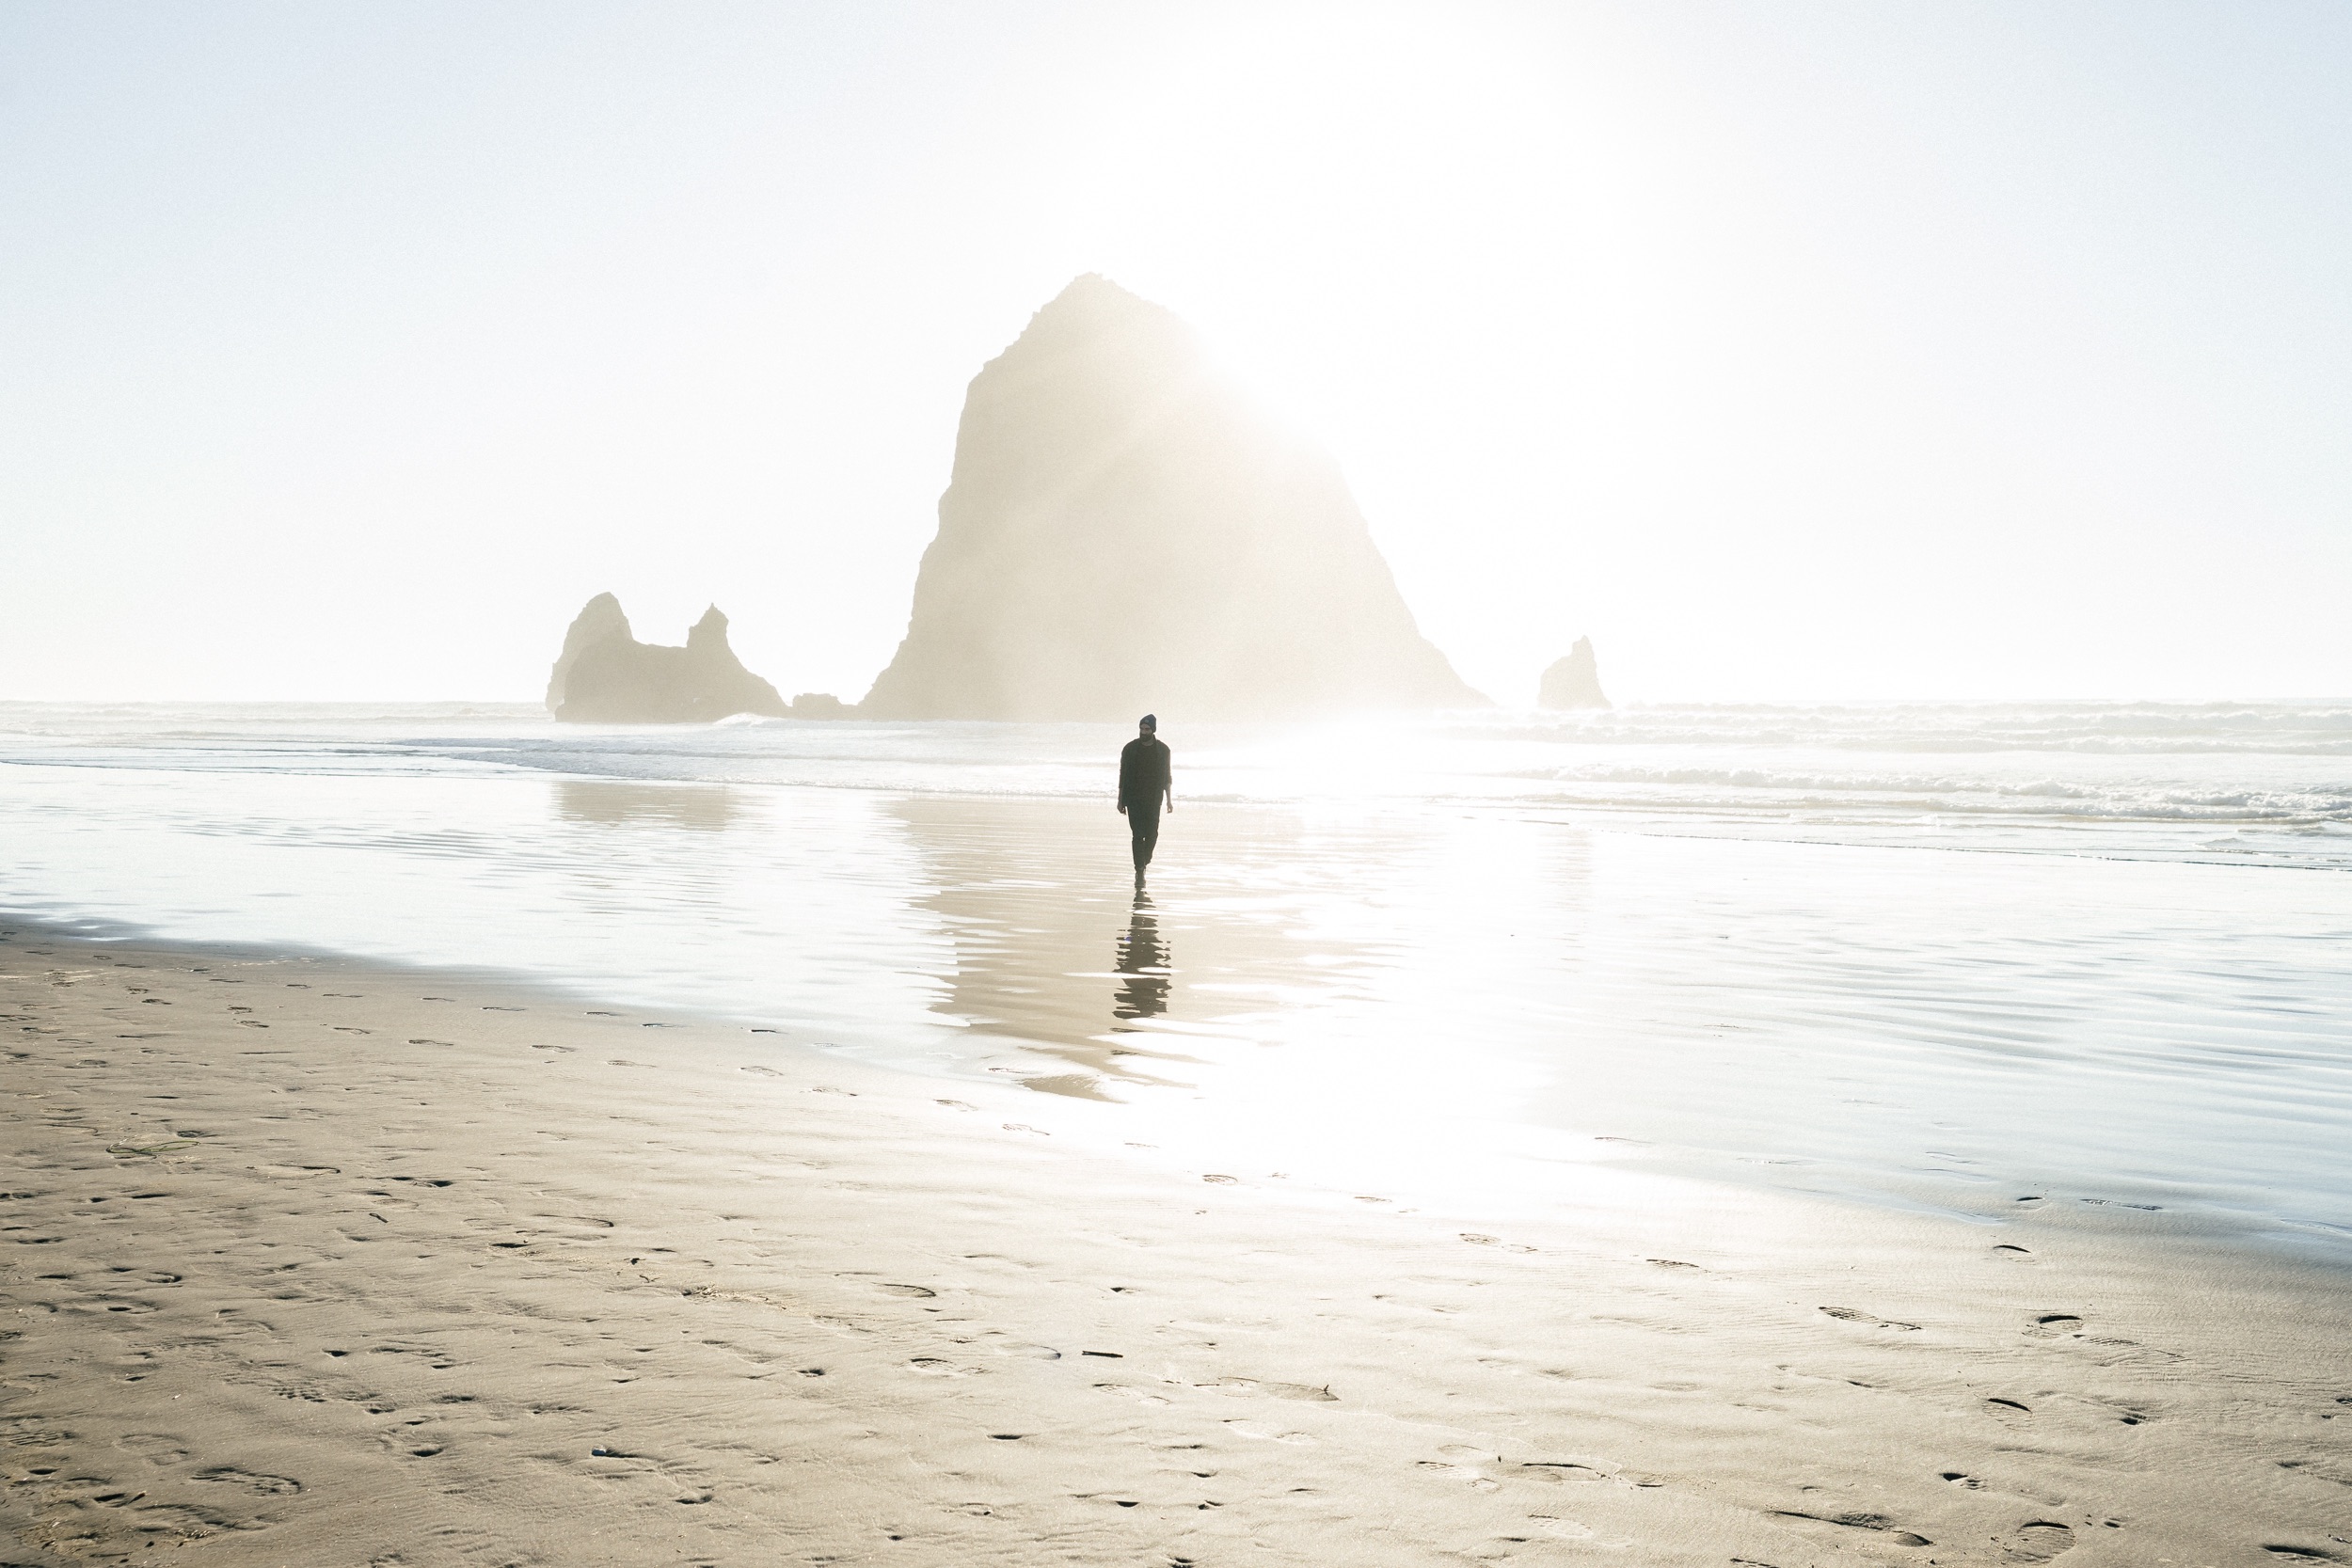
beach, sea, coast, sand, rock, ocean, horizon, sunset, sunlight, morning, shore, wave, reflection, bay, material, body of water, cape, atmospheric phenomenon, wind wave